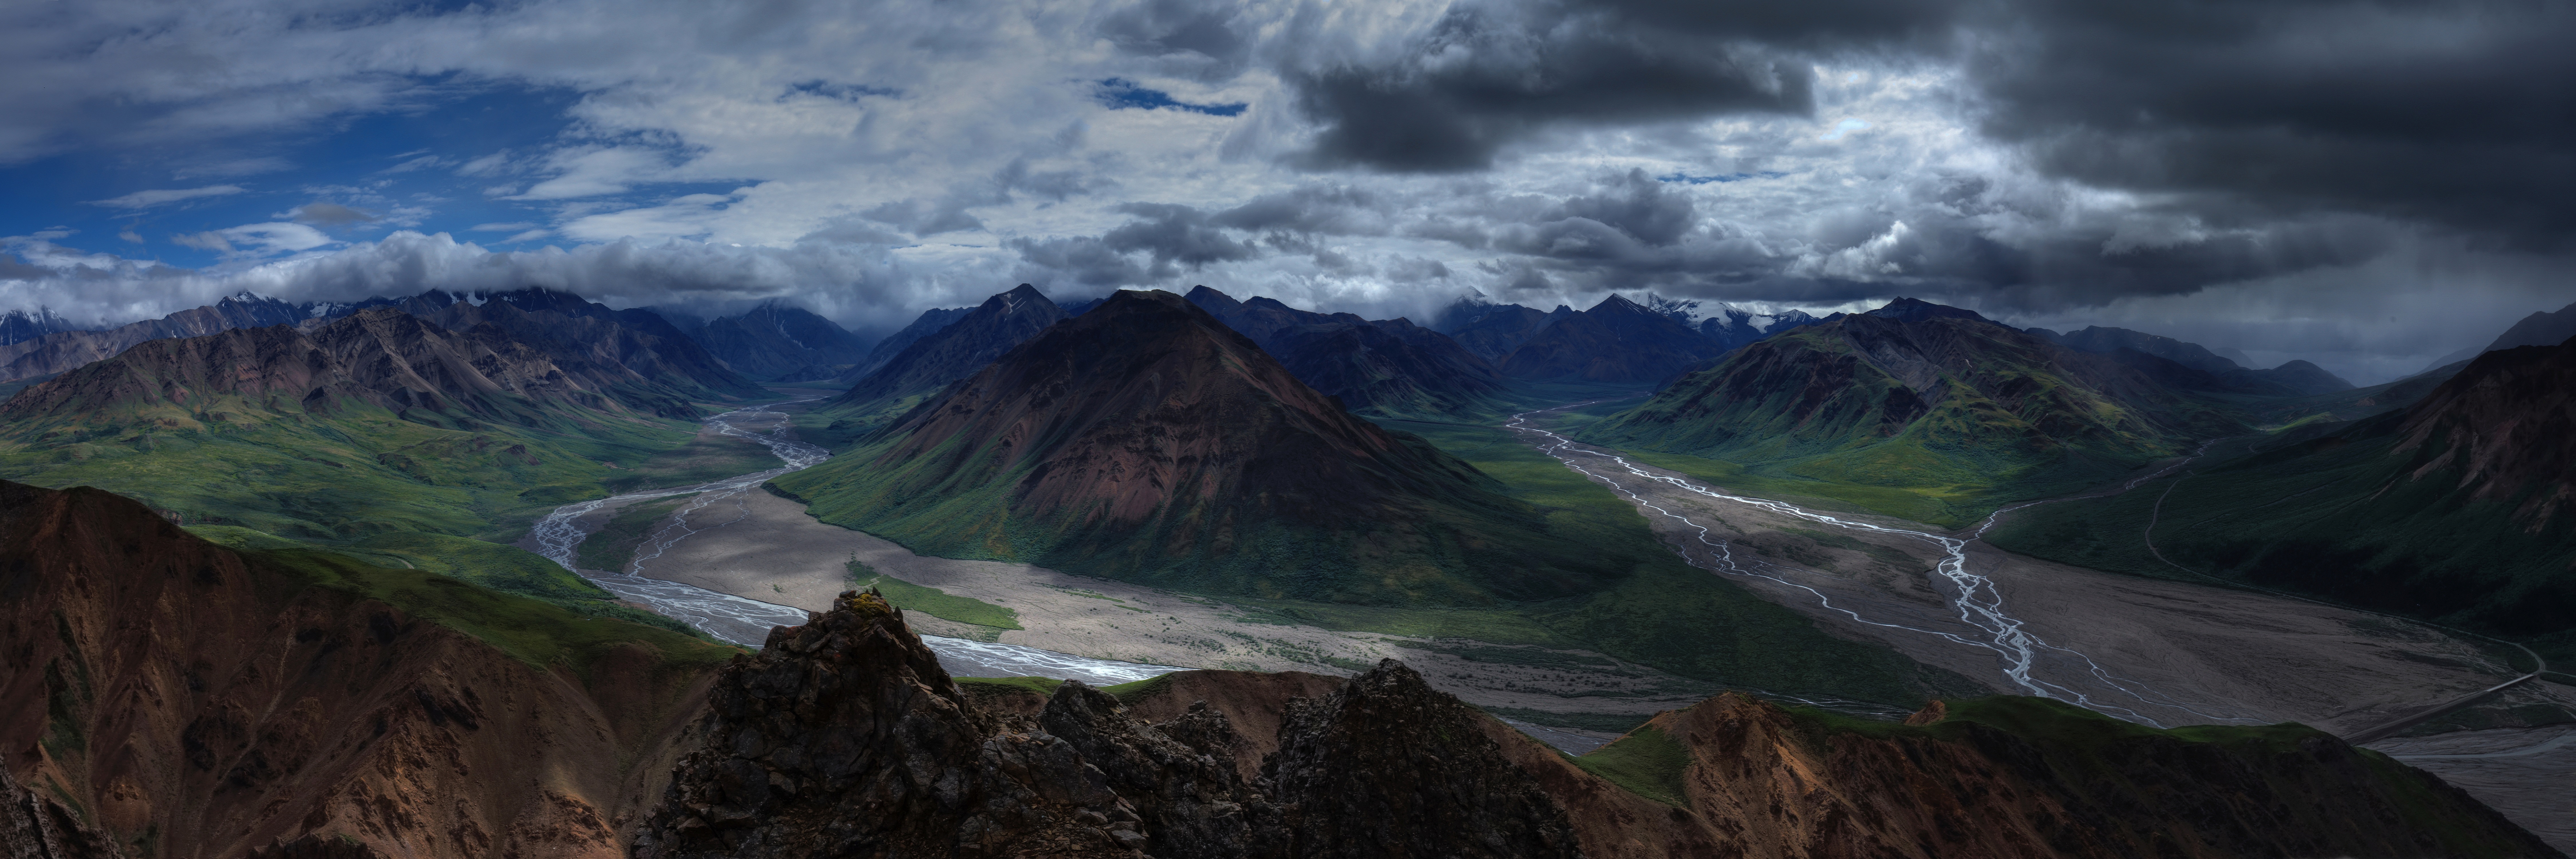
landscape, nature, wilderness, mountain, valley, mountain range, panorama, scenic, usa, fjord, terrain, outdoors, clouds, mountains, headwaters, plateau, peaks, alaska, screenshot, denali, national park preserve, landform, toklat river, geographical feature, atmospheric phenomenon, mountainous landforms, geological phenomenon